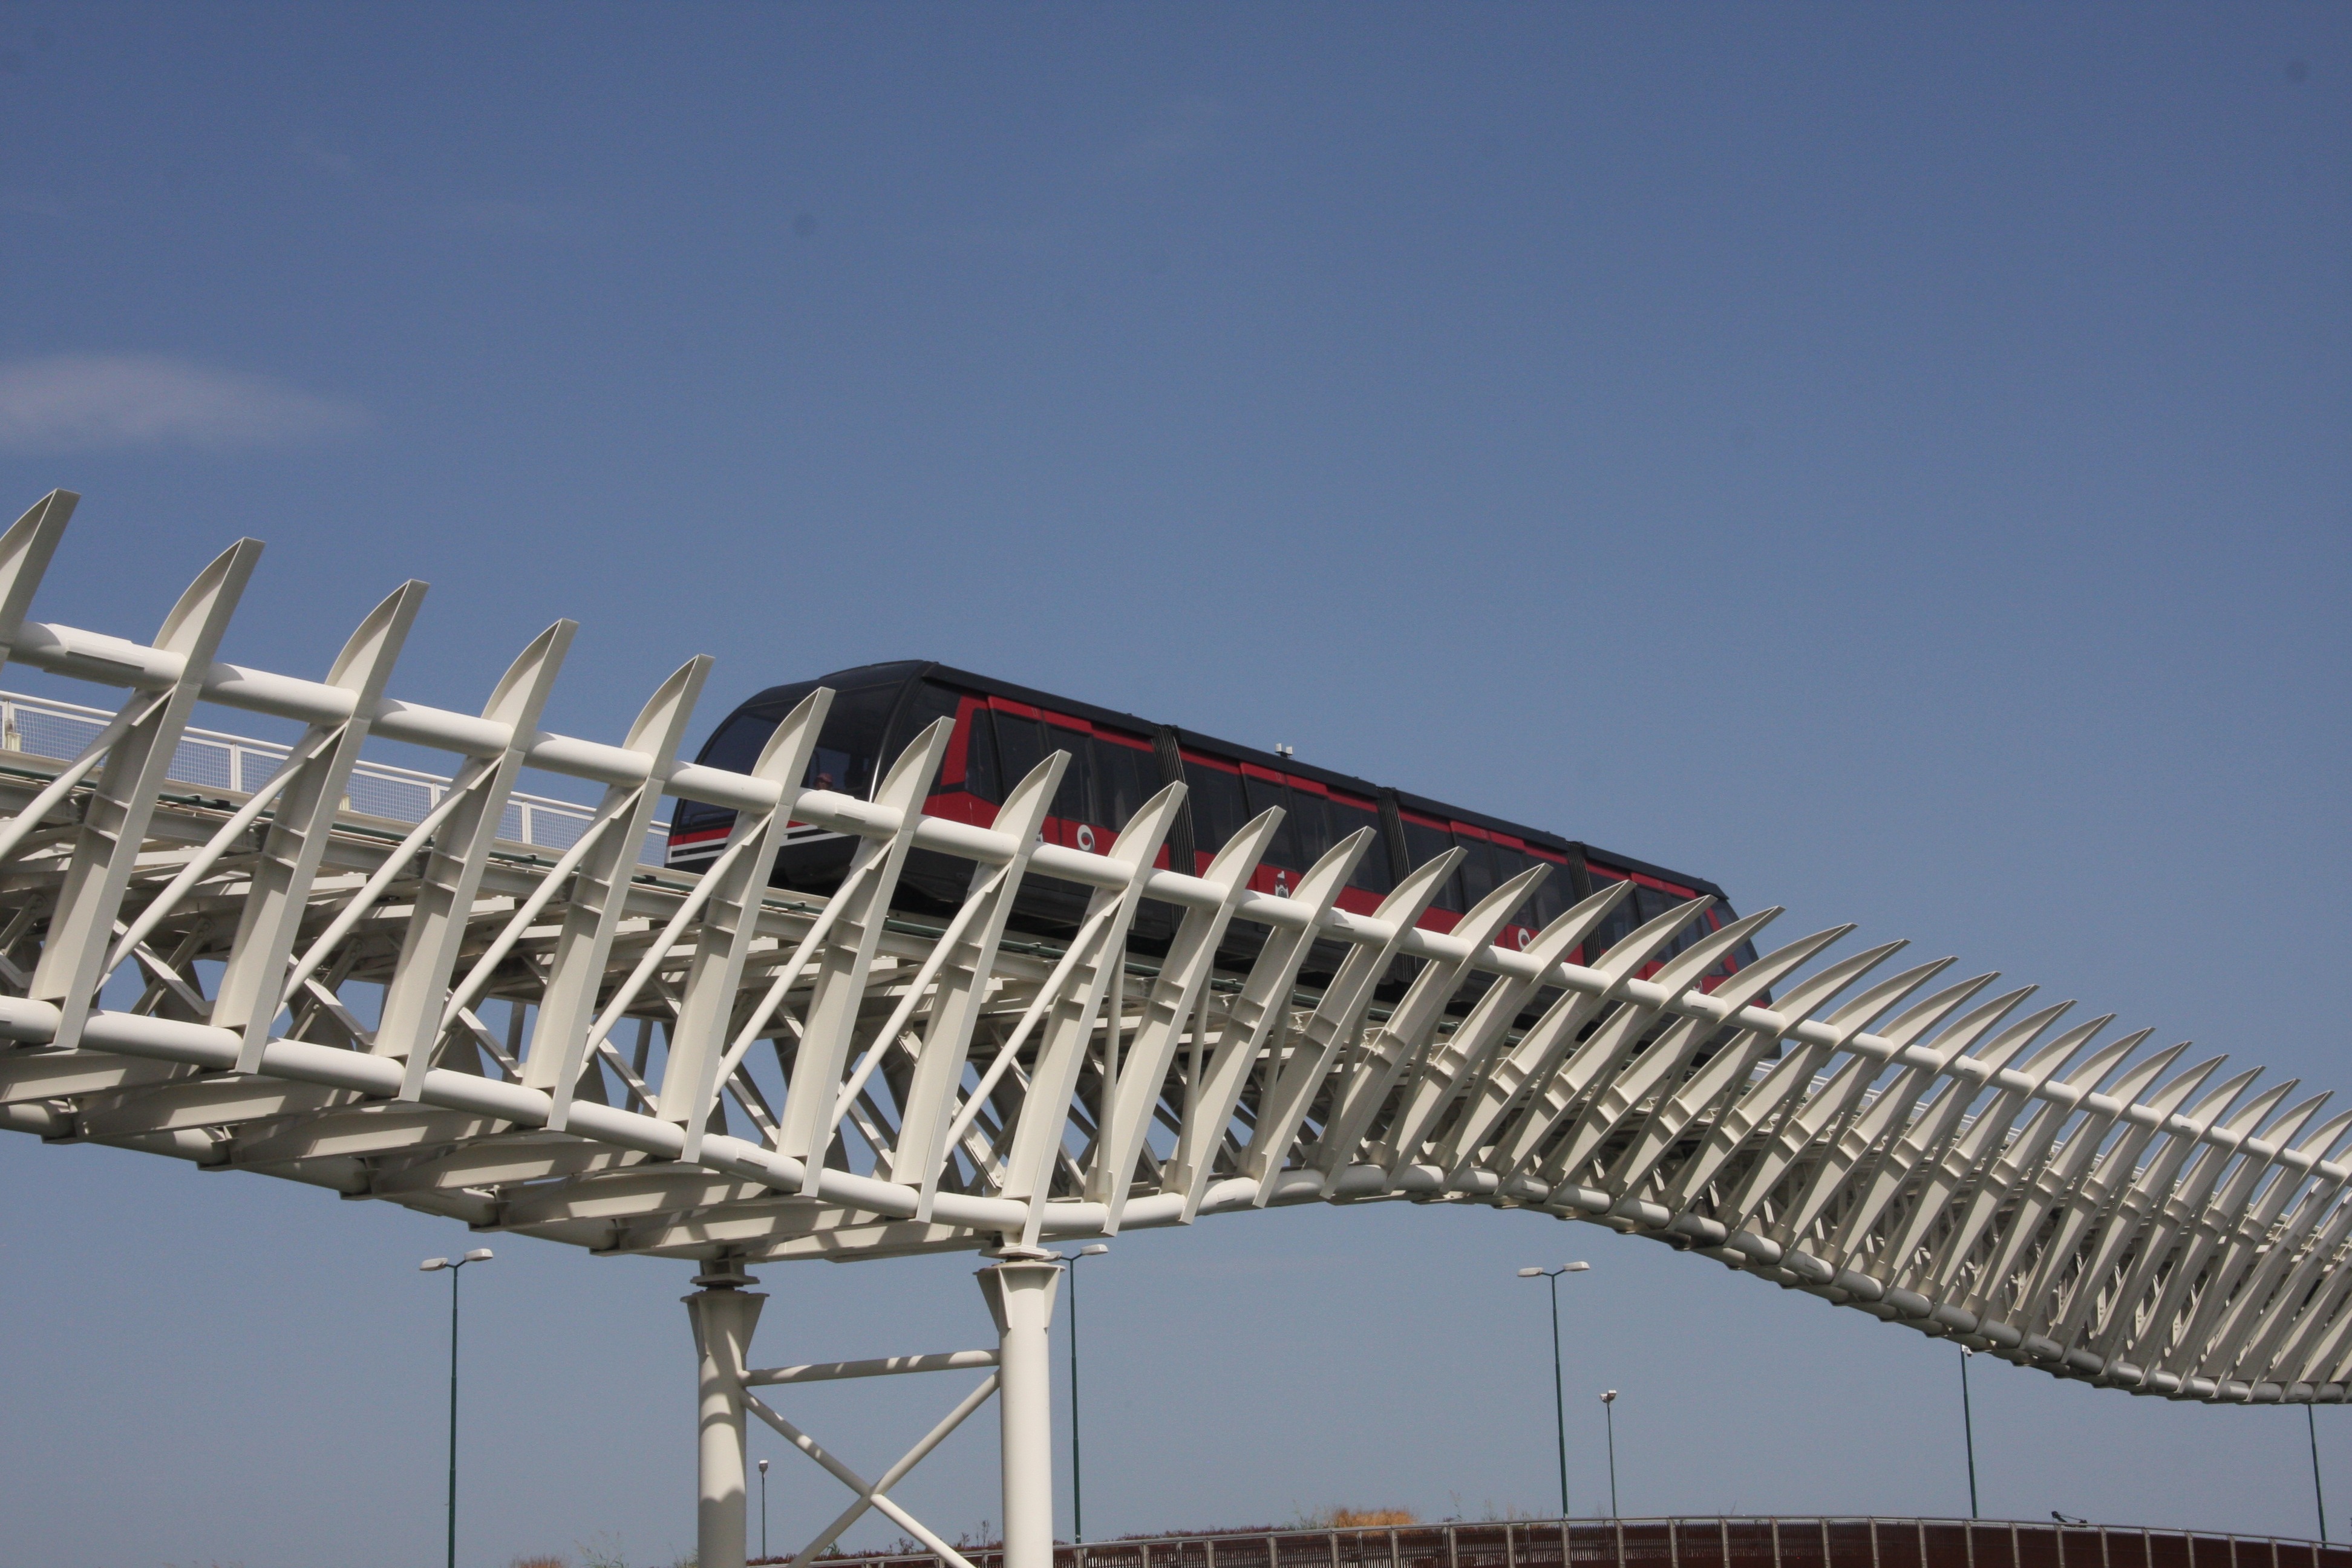
structure, italy, stadium, arena, venezia, monorail, sport venue, magnetic levitation